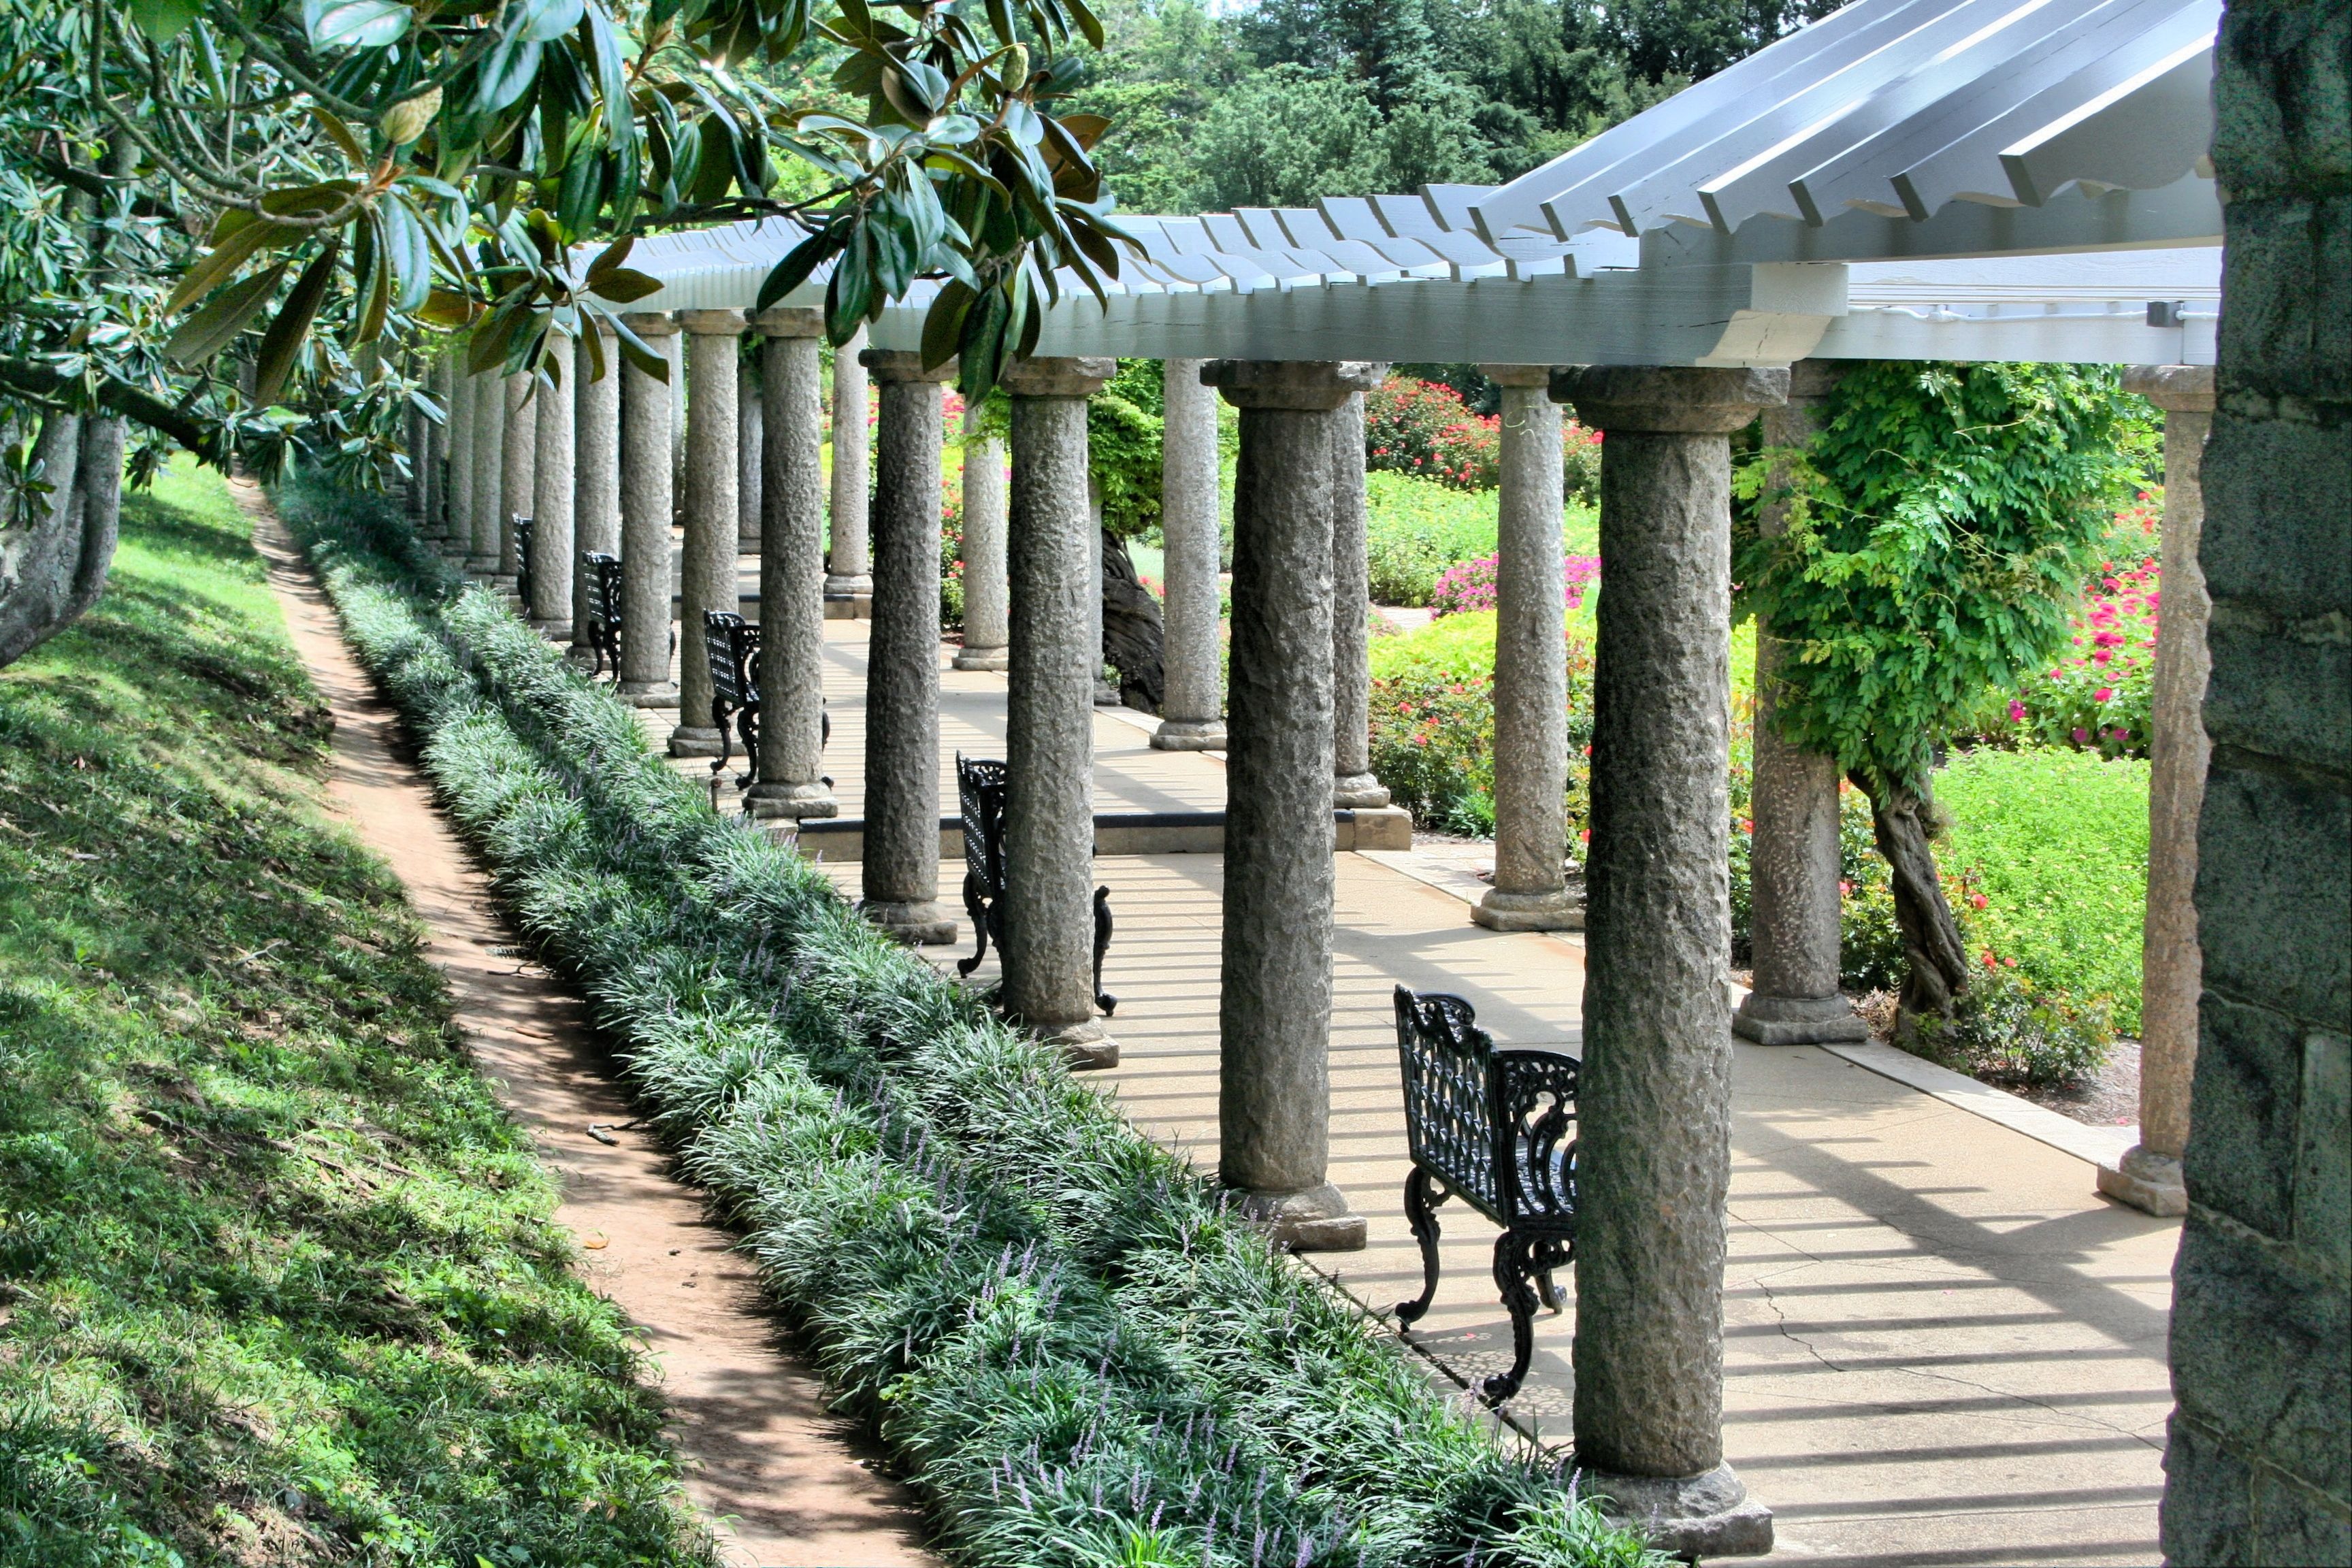
tree, grass, fence, structure, lawn, sidewalk, flower, seating, seat, view, roof, shade, walkway, arch, column, relax, tranquil, peaceful, backyard, landmark, property, gazebo, botany, exterior, garden, leisure, modern, outdoors, sunny, landscaping, relaxation, courtyard, luxury, shrub, picturesque, wooden, pavilion, day, botanical garden, ornamental, benches, yard, pergola, craftsmanship, outdoor structure, arecales, wisteria arbor